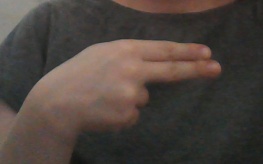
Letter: ain